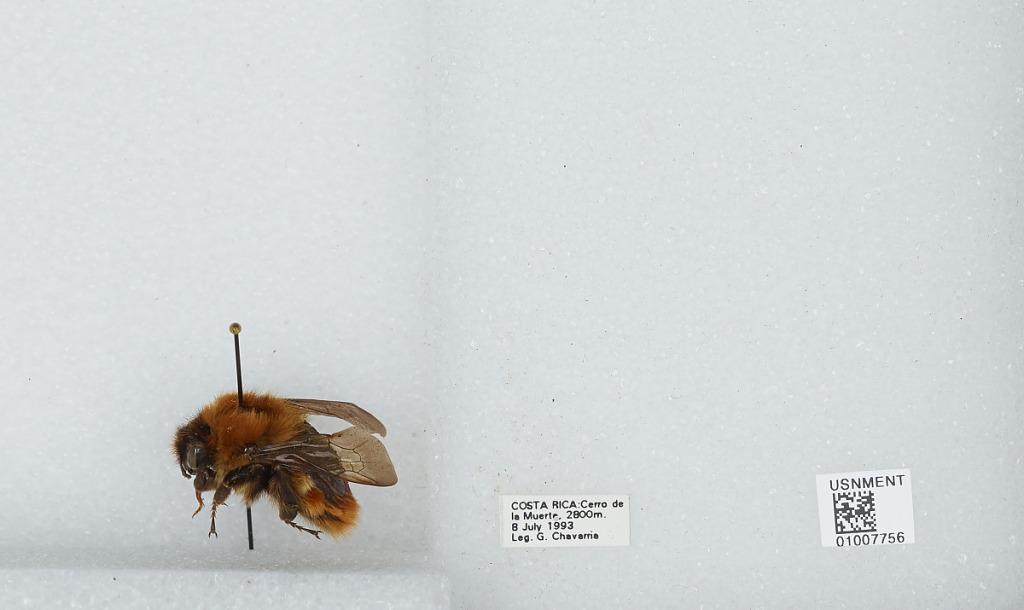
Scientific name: Bombus (Pyrobombus) ephippiatus (Say)
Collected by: G. Chavarria
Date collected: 1993-7-8
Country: Costa Rica
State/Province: San Jose
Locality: Cerro de la Muerte
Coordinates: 9.5583, -83.7239